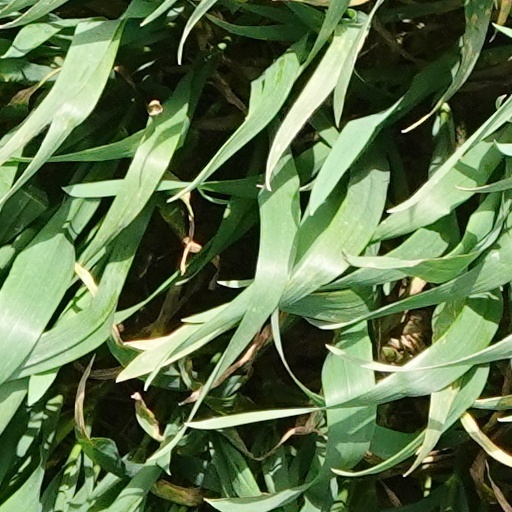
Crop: wheat